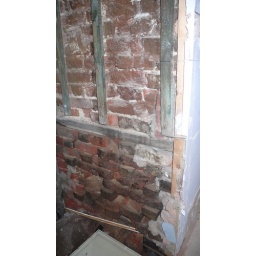
old rear wall in GF going into new kitchen extension